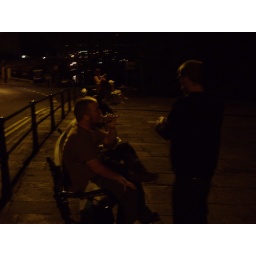
The kids eating fish & chips in view of the bridge